Ford FE engine

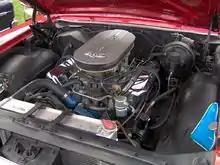
427 FE V8 in a 1966 Galaxie XL

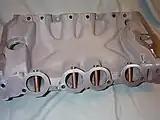
Tunnelport intake showing the brass tubes for the pushrods to pass through

The "427" V8 was introduced in 1963 as a "top-oiler", changed to a side-oiler in 1965. Despite the "427" designation, its true displacement was . The stroke was the same as the 390 at , but the bore was increased to . The block was made of cast iron with a specially thickened deck to withstand higher compression. The cylinders were cast using cloverleaf molds— the corners were thicker all down the wall of each cylinder. Many 427s used a steel crankshaft, and all were balanced internally. Most 427s used solid valve lifters, with the exception of the 1968 block, which had oil passages drilled for hydraulic lifters. Higher flow heads were available with matching "tunnel port" intake manifolds, which routed pushrods through the intake's ports in brass tubes. As an engine designed for racing, it had many performance parts available both from the factory and the aftermarket. This engine was also used in the A/FX-cars like the famous Fairlane Thunderbolt.